Canoe

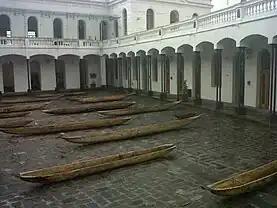
These antique dugout canoes are in the courtyard of the Old Military Hospital in the Historic Center of Quito, Ecuador.

Many peoples have made dugout canoes throughout history, carving them out of a single piece of wood: either a whole trunk or a slab of trunk from particularly large trees. Dugout canoes go back to ancient times. The Dufuna canoe, discovered in Nigeria, dates back to 8500–8000 BC. The Pesse canoe, discovered in the Netherlands, dates back to 8200–7600 BC. Excavations in Denmark reveal the use of dugouts and paddles during the Ertebølle period,.